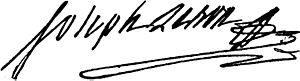
Guislain-François-Joseph Le Bon, né à Arras le 25 septembre 1765 et guillotiné à Amiens le 16 octobre 1795, est un révolutionnaire français.